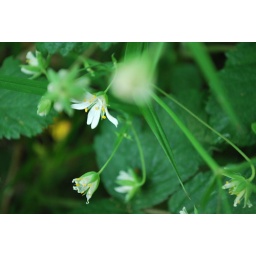
Some white flowers set against a bush of brambles